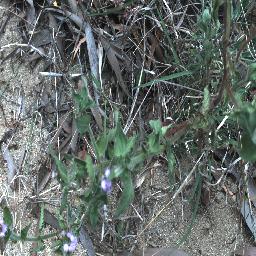
Label: siam_weed